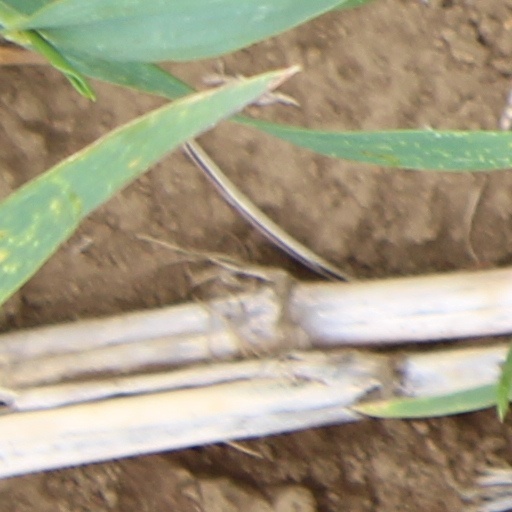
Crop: wheat